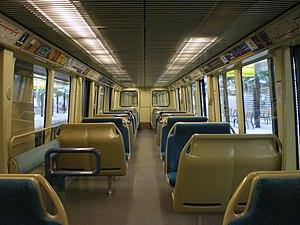
Intérieur d'une rame MPL 75.
Le MPL 75 est un matériel roulant sur pneumatiques du métro de Lyon circulant sur les lignes A et B du réseau TCL. Il est entretenu dans l'atelier de la Poudrette à Vaulx-en-Velin.